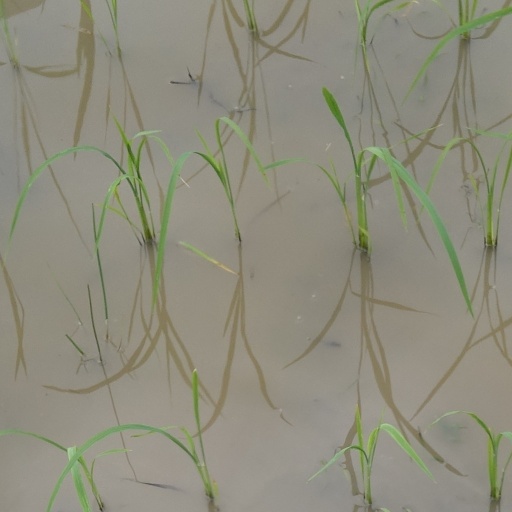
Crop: rice